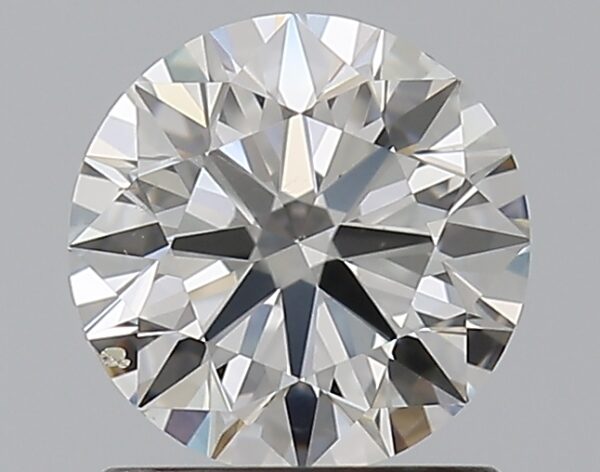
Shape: round
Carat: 1.01
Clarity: SI1
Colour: H
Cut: EX
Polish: EX
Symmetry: EX
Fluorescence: M
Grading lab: GIA
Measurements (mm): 6.4 x 6.44 x 3.95